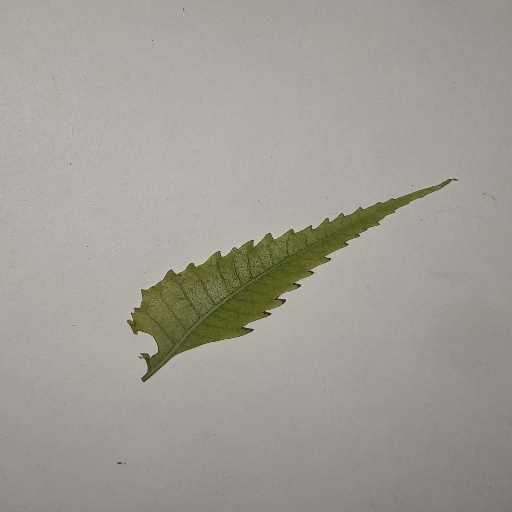
Species: Neem
Leaf condition: Yellow Leaf